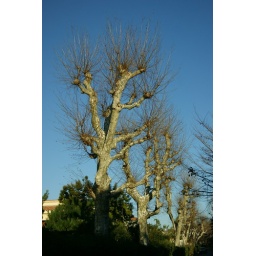
winter trees in Marseille with blue sky